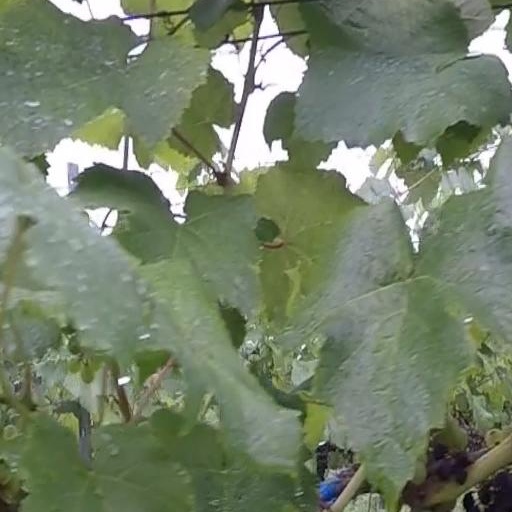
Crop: grape